St Margaret's, Lee

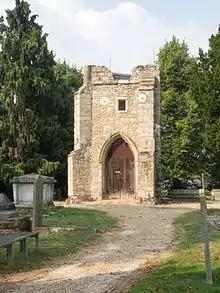
Remains of the tower of the former Church Of St. Margaret in the Old Churchyard.

Between 1813 and 1830 there had been an attempt to rebuild the medieval church, involving the architect Joseph Gwilt. This failed when it became clear that the foundations of the old church were incapable of supporting a new building. The ruins of the original building are in the medieval churchyard on the north side of Lee Terrace. The tomb of Edmond Halley (1656–1742), from 1720 England's second Astronomer Royal and the discoverer of the periodicity of Halley's Comet is in the churchyard, one of three Astronomers Royal buried at St. Margaret's (Nathaniel Bliss and John Pond are the others). Also notable is the tomb of Sir Samuel Fludyer, 1st Baronet and his family. James Annesley, a celebrated claimant to the Earldom of Anglesey, was buried in the churchyard in an unmarked grave.